Forbidden Door (2022)

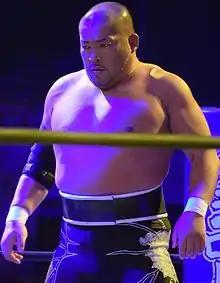
Tomohiro Ishii qualified for the inaugural AEW All-Atlantic Championship match, but he did not appear at the event because he was not medically cleared to compete.

Also on the June 8 episode of "Dynamite", AEW unveiled a brand new men's singles championship, the AEW All-Atlantic Championship, to be a secondary championship of the promotion to "represent the AEW fans watching around the world in over 130 countries". It was announced that four wrestlers, determined through qualifying matches, would battle in a fatal four-way match at Forbidden Door to be crowned the inaugural champion. Pac defeated Buddy Matthews that same night to qualify. On the June 15 episode, Miro defeated Ethan Page to become the second qualifier, and Tomohiro Ishii defeated Clark Connors on June 21 at New Japan Road to qualify. Malakai Black was the last qualifier, defeating Penta Oscuro on the June 22 episode of "Dynamite". On June 23, Ishii was replaced by Connors following an injury.